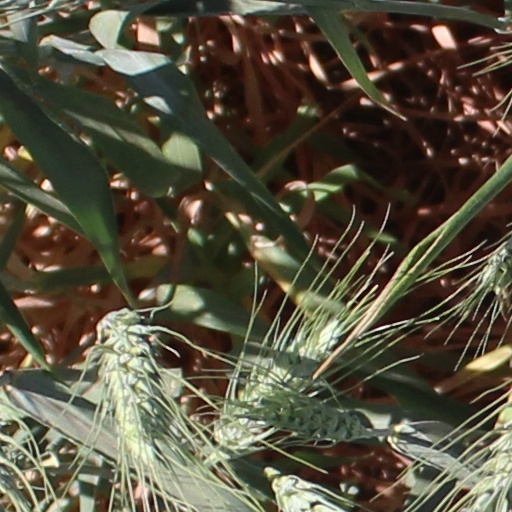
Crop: wheat